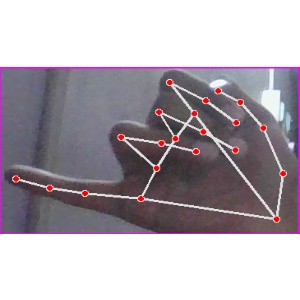
अक्षर: च